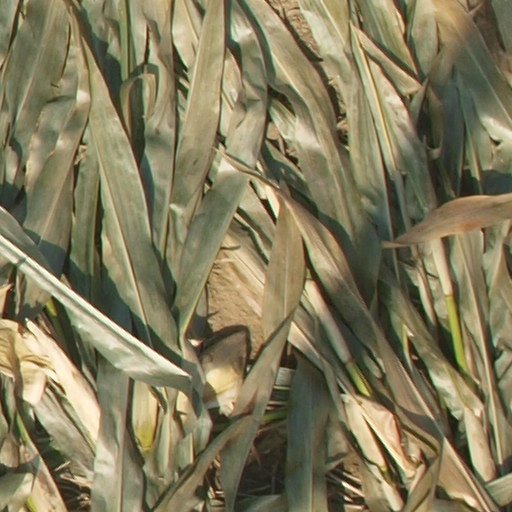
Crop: maize; corn